Rumer Willis

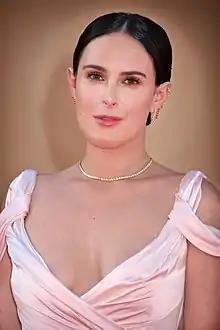
Willis in 2019

Rumer Glenn Willis (born August 16, 1988) is an American actress. The eldest daughter of actors Bruce Willis and Demi Moore, she made her acting debut opposite her mother in the coming-of-age drama "Now and Then" (1995). She subsequently appeared in films such as "Striptease" (1996), "Hostage" (2005), "The House Bunny" (2008), "Sorority Row" (2009), and "Once Upon a Time in Hollywood" (2019). She portrayed Gia Mannetti on The CW teen drama series "90210" (2009–2010) and Tory Ash on the FOX musical drama series "Empire" (2017–2018). Willis won season 20 of the ABC dance competition television series "Dancing with the Stars", and made her Broadway debut as Roxie Hart in the musical "Chicago" on September 21, 2015.